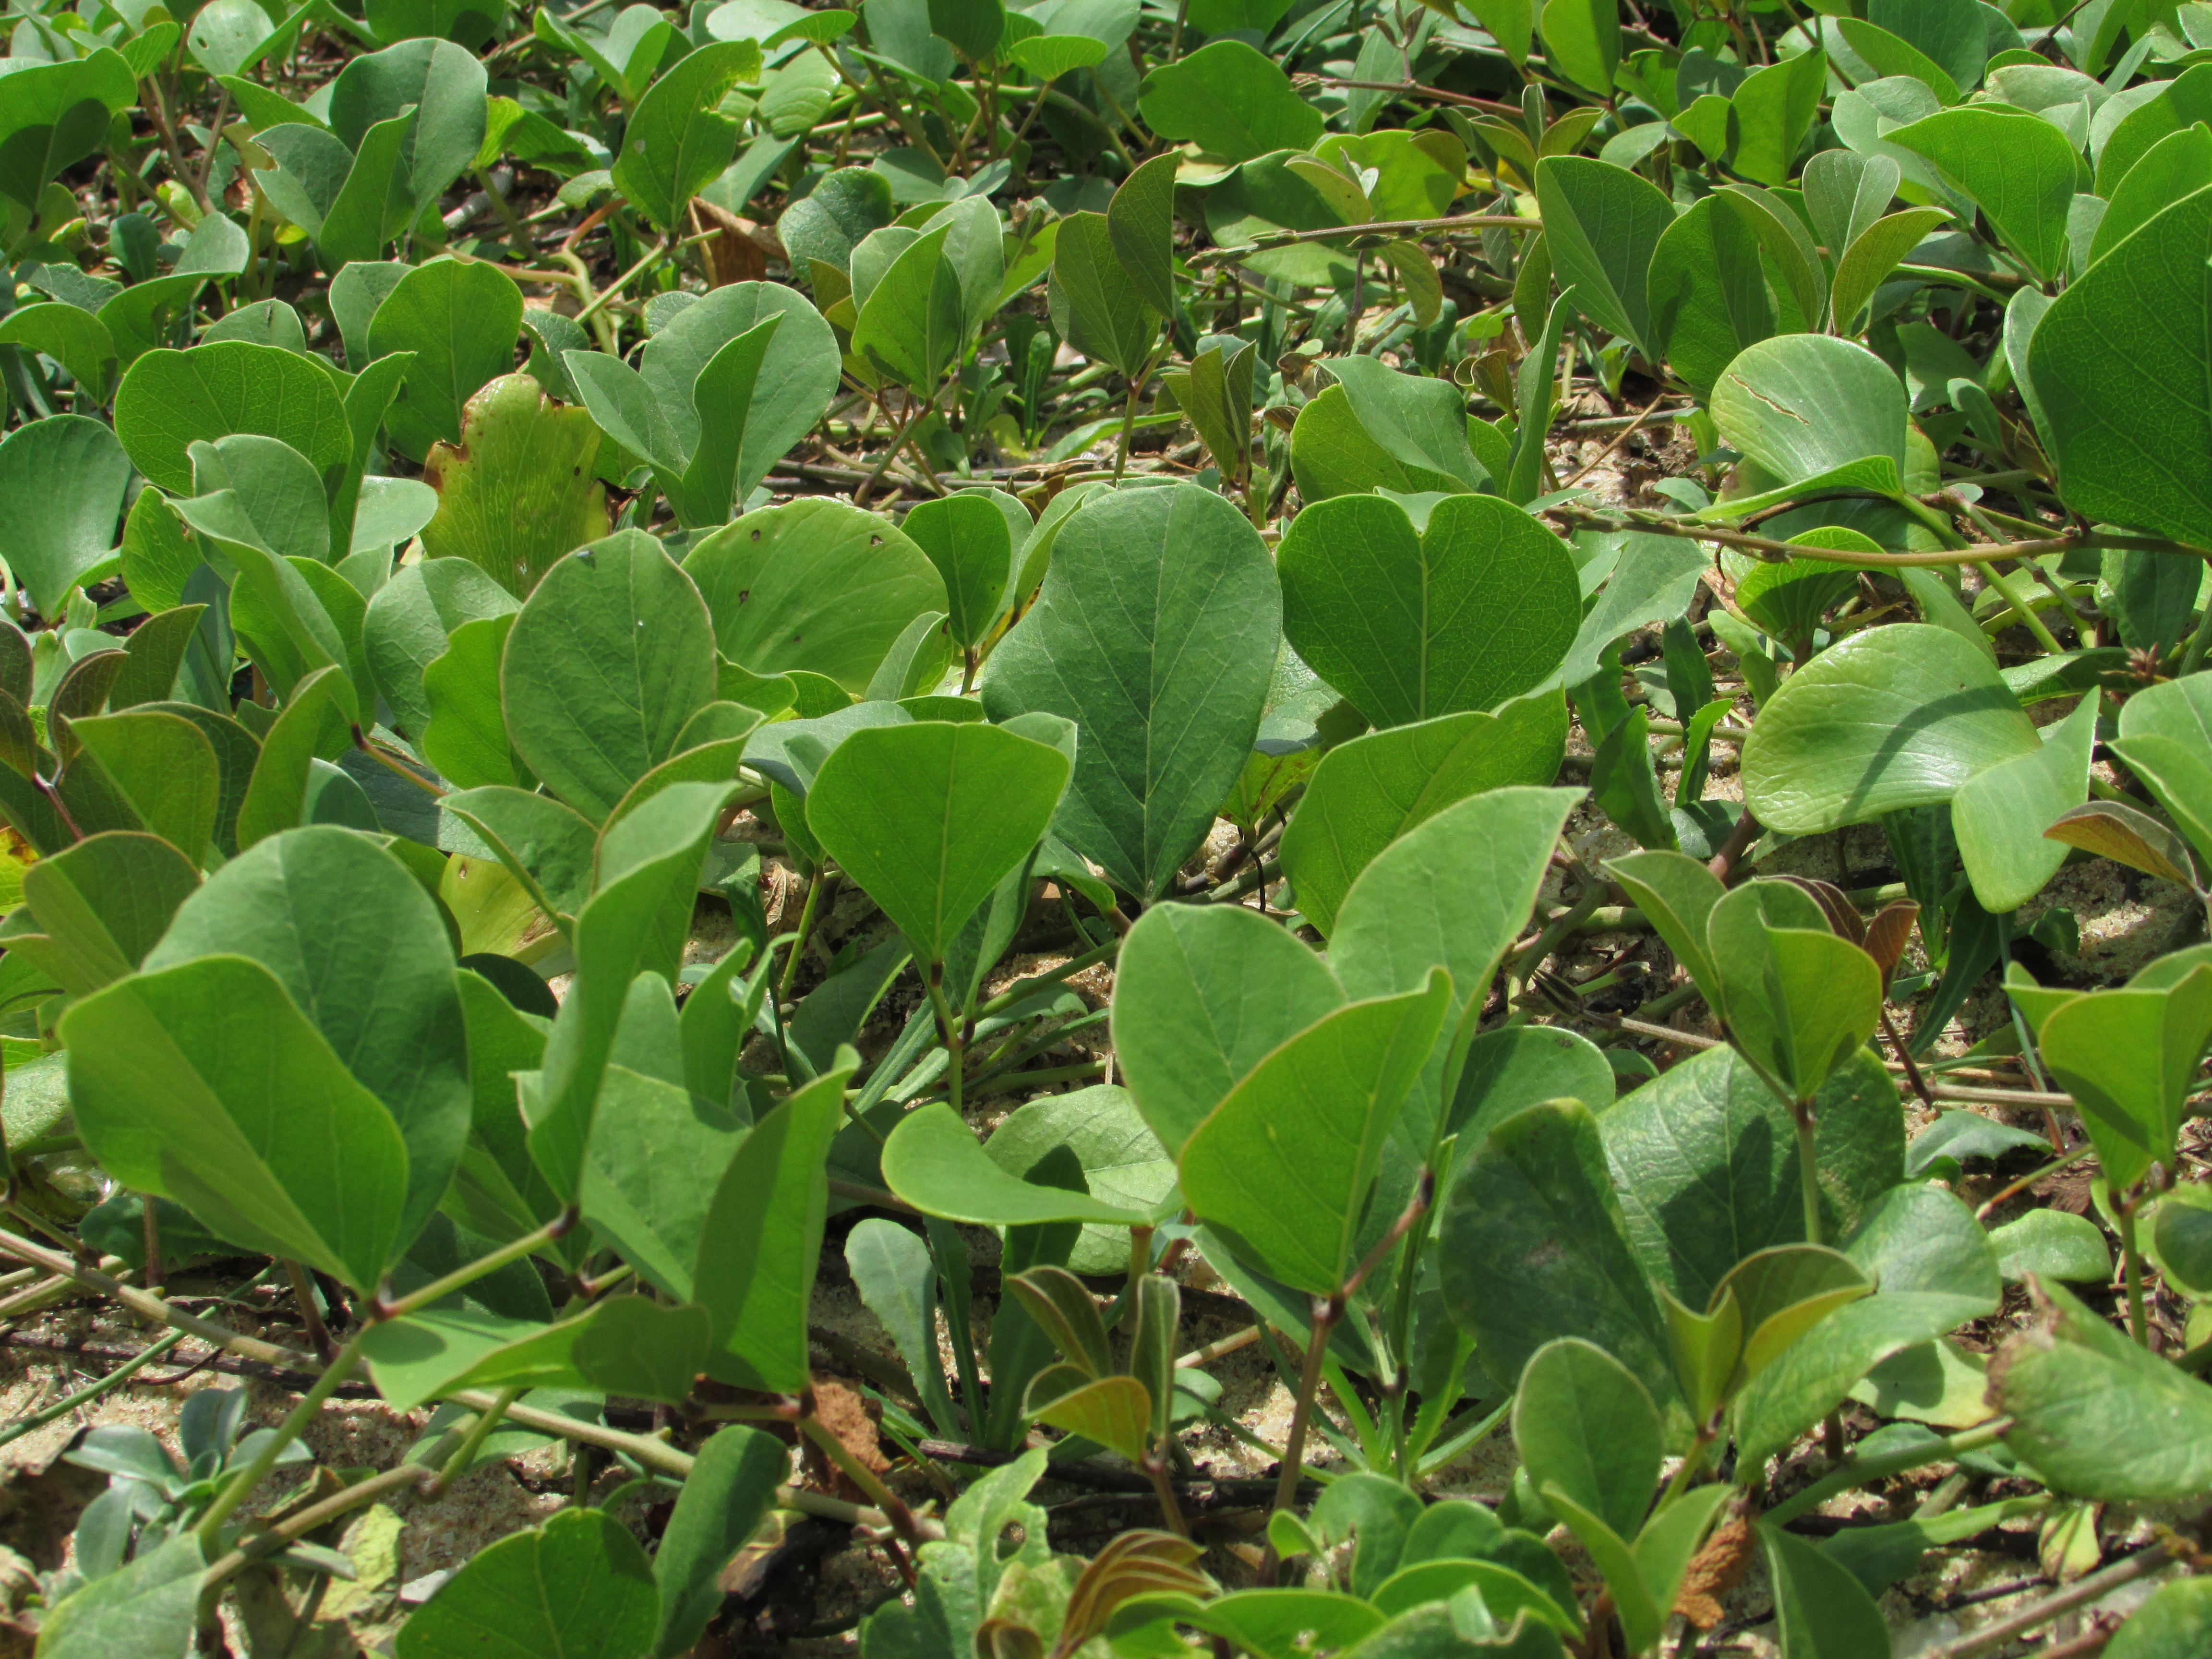
plant, fruit, leaf, flower, food, green, produce, leaves, shrub, india, sea shore, karnataka, flowering plant, water plants, coccoloba uvifera, land plant, maravanthe beach